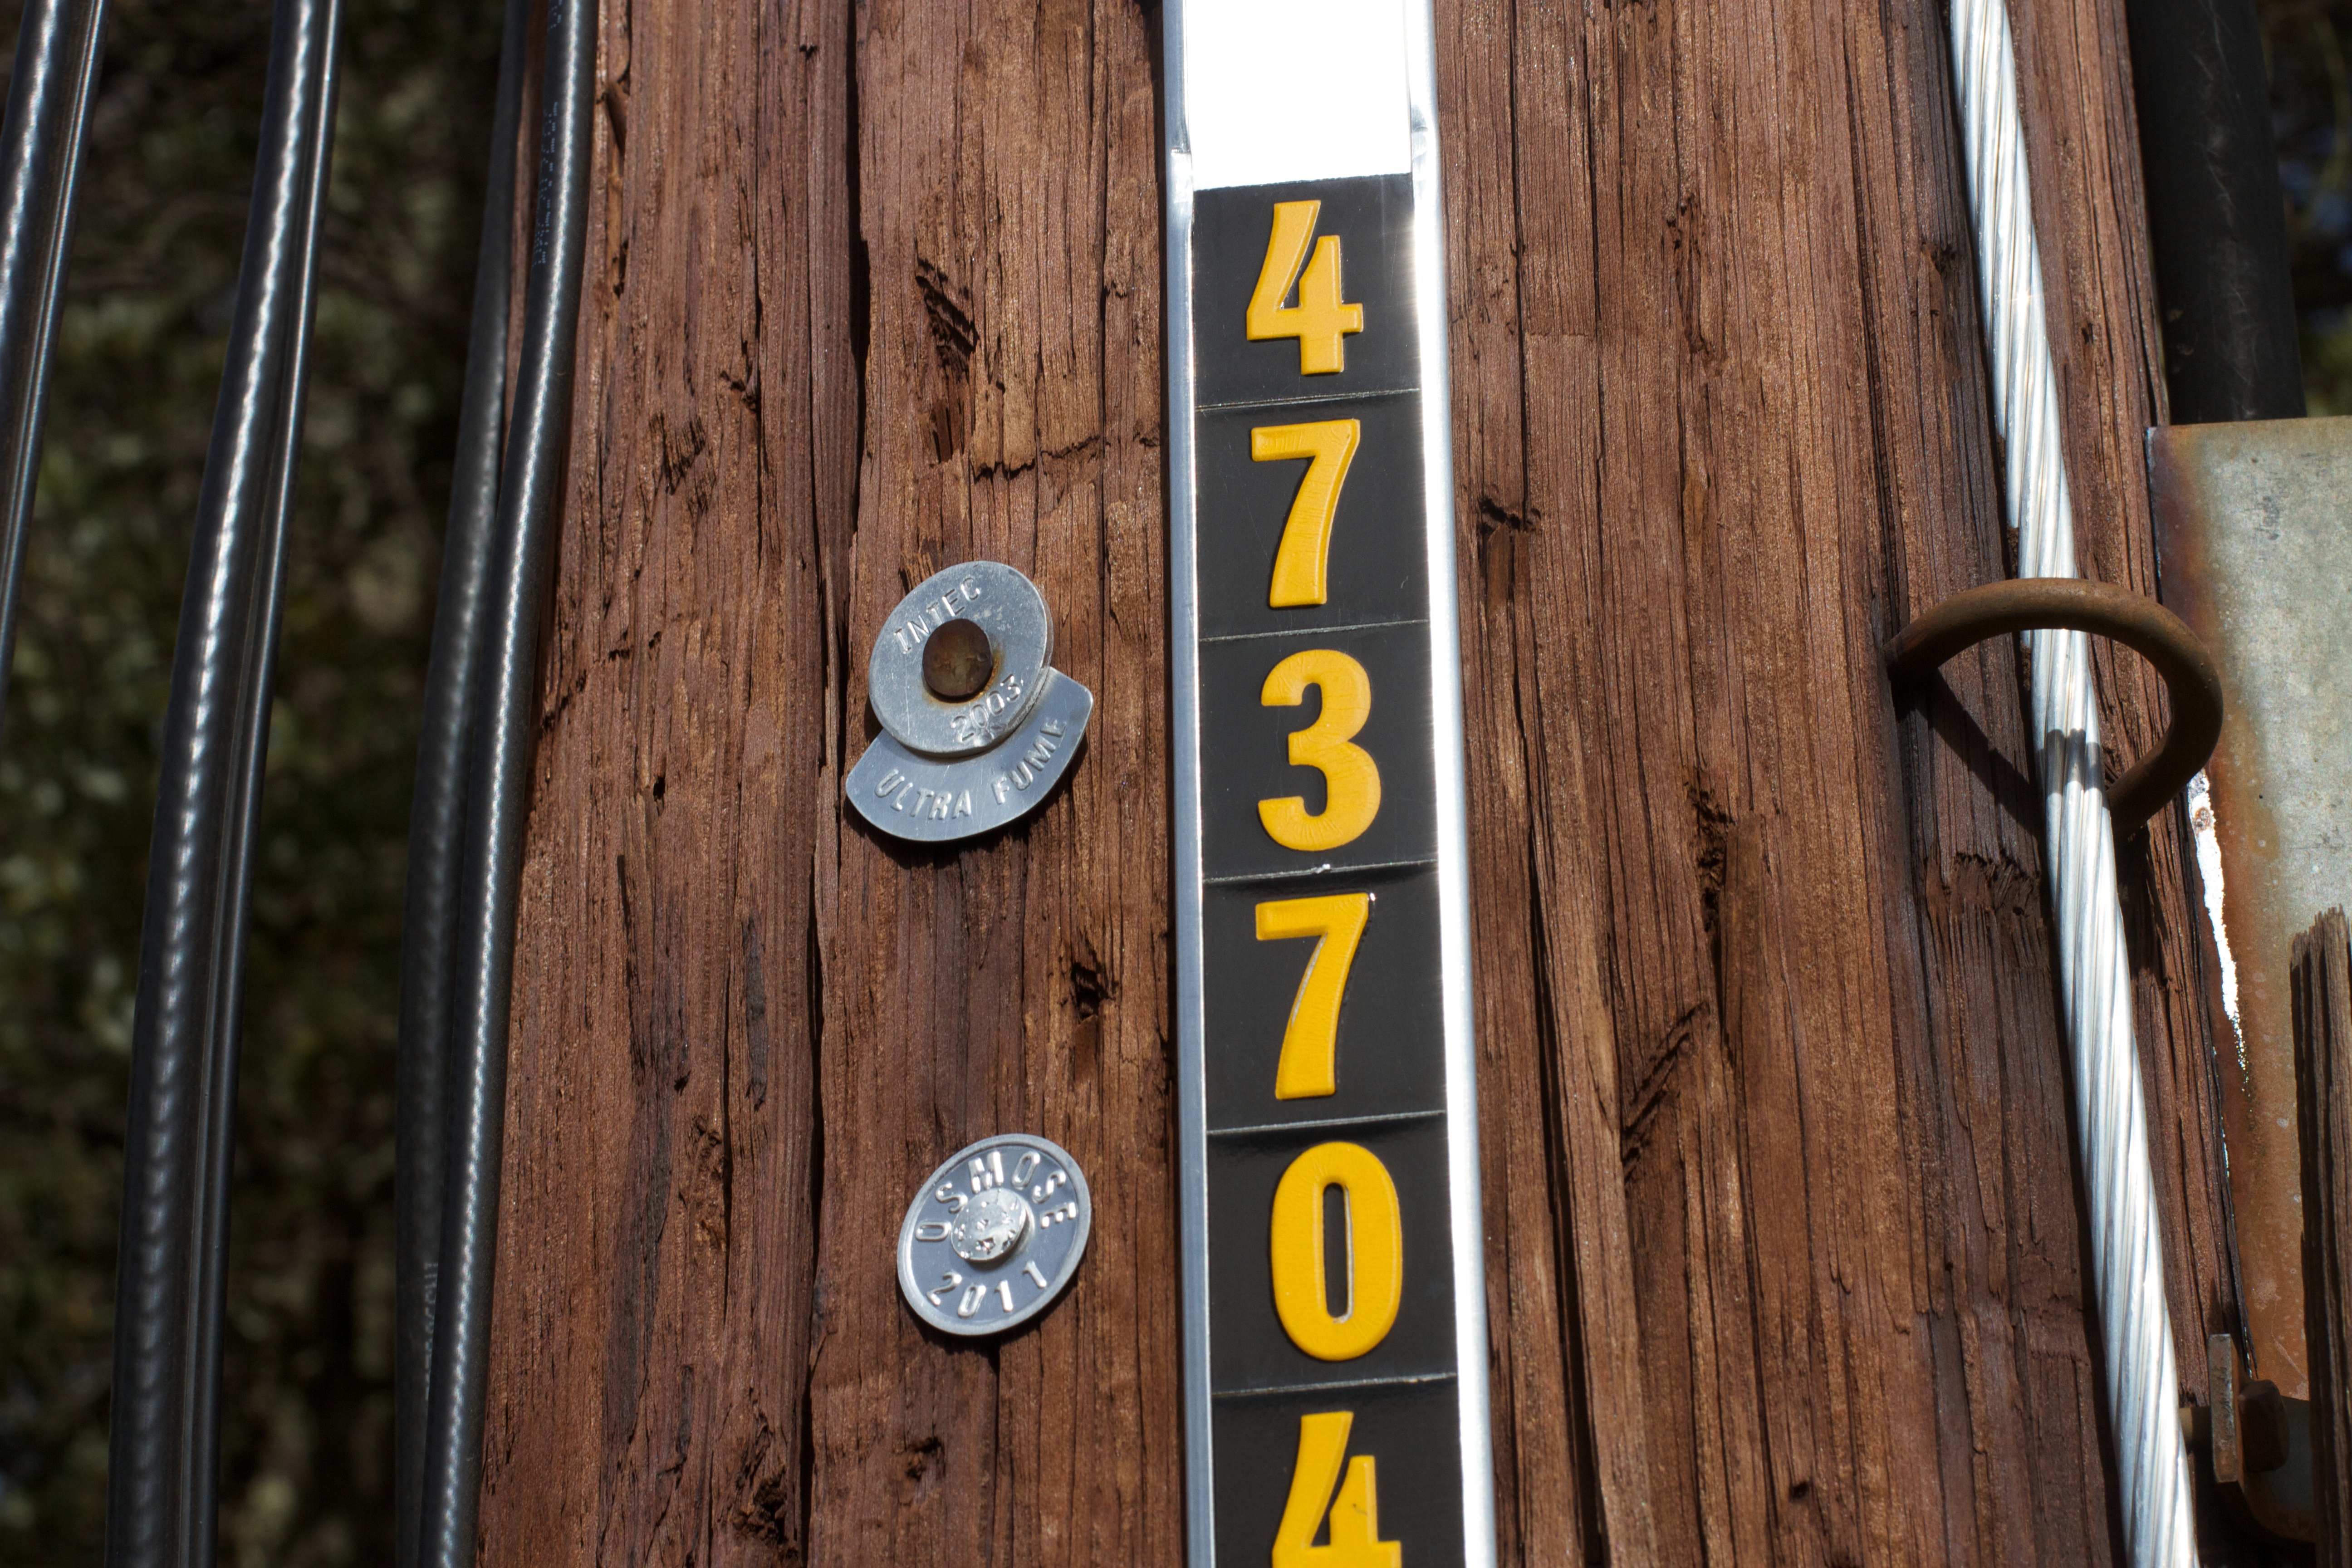
wood, window, number, sign, color, street sign